Dora Duby

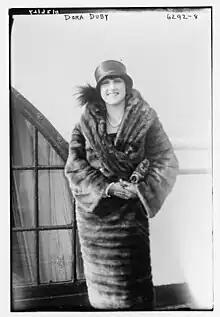
Duby, photographed for the Bain News Service in the 1910s

Dora Duby (October 9, 1901 – April 12, 1998), born Stephania Dubcich, was an American dancer on Broadway, in London, and in Paris in the 1920s and 1930s.